World Geodetic System

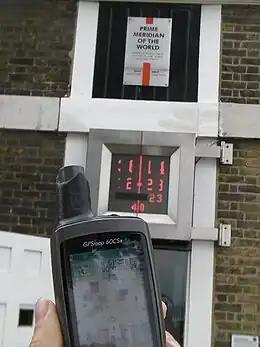
Handheld GPS receiver at the Royal Observatory, Greenwich, indicating that the Greenwich meridian is 0.089 arcminutes (or 5.34 arcseconds) west of the WGS 84 datum (the IERS Reference Meridian)

The WGS 84 meridian of zero longitude is the IERS Reference Meridian, 5.3 arc seconds or east of the Greenwich meridian at the latitude of the Royal Observatory. (This is related to the fact that the local gravity field at Greenwich does not point exactly through the Earth's center of mass, but rather "misses west" of the center of mass by about 102 meters.) The longitude positions on WGS 84 agree with those on the older North American Datum 1927 at roughly 85° longitude west, in the east-central United States.